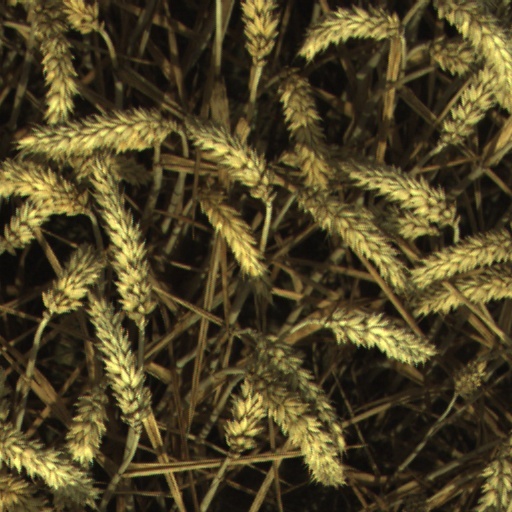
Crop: wheat